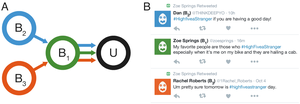
Un social bot est un type particulier de dialogueur utilisé sur les médias sociaux afin de générer des messages automatiques, de faire office de « suiveur fantôme » ou même d'entretenir un compte utilisateur. Les social bots sont ainsi généralement utilisés lors de campagnes publicitaires ou par des firmes de relations publiques.